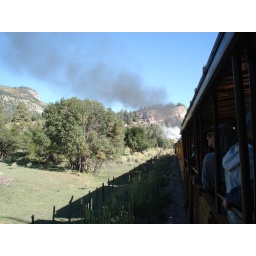
Scene from the train from the car in the rear.